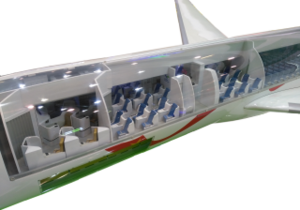
Paris Air Show 2017 Comac C929